Relativity Space

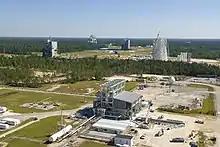
E Test Complex (foreground) at the Stennis Space Center, where Relativity conducts Aeon 1 test firings

In March 2018, Relativity Space signed a 20-year lease at the Stennis Space Center in Mississippi, a NASA rocket testing facility, to test engine components and eventually full-scale test their Aeon 1 rocket engines. And in June 2019, Relativity Space expanded their work with the Stennis Space Center to include exclusive use of within Building 9101. In mid-2019, Relativity Space planned to create 200 jobs and invest US$59 million in Mississippi over the course of this nine-year lease, which carries an option to extend for another 10 years. In late 2023, the company expanded its presence at the site with an agreement to lease the A-2 test stand in order to perform vertical testing on Terran R.